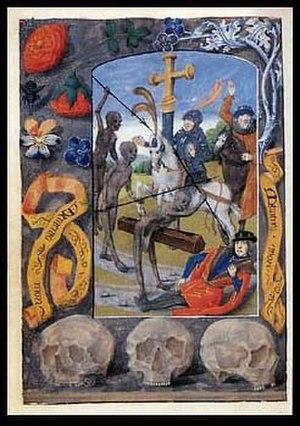
Un zombie ou zombi est une personne ayant perdu toute forme de conscience et d'humanité, au comportement violent envers les êtres humains et dont le mal est terriblement contagieux.
Le Maître d'Édouard IV désigne par convention un enlumineur actif entre 1470 et 1500 à Bruges. Il doit son nom à plusieurs manuscrits peints pour le roi Édouard IV d'Angleterre auquel il a contribué. Enlumineur prolifique, plusieurs dizaines de manuscrits lui sont attribués au total. Il a été proposé de l'identifier soit à un assistant de Willem Vrelant, soit au frère de Loyset Liédet, Huchon.
Le Dit des trois Morts et des trois Vifs représente, sous forme de peinture, de miniature, d'enluminure ou de sculpture, trois cadavres s'adressant à trois jeunes piétons richement parés, souvent en train de chasser. Ce thème s'est popularisé autour des XIVᵉ et XVᵉ siècles.